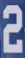
Number: 2